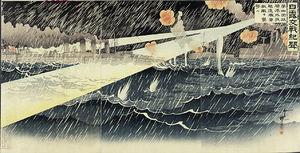
Toshihide Migita, aussi connu sous les noms Oju Toshihide ou Toshihide est un artiste japonais dont les œuvres sont réalisées dans le style des estampes traditionnelles ukiyo-e et des peintures occidentales.